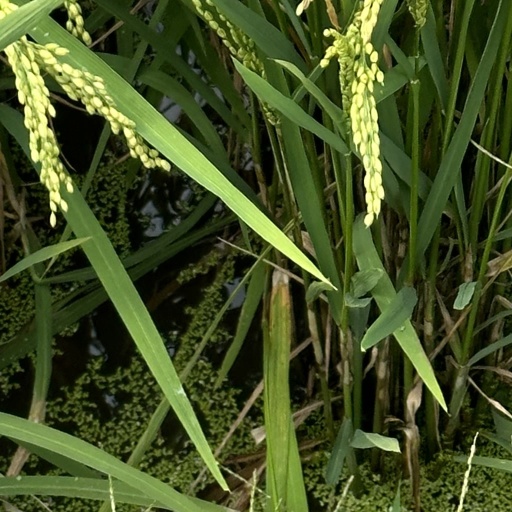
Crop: rice